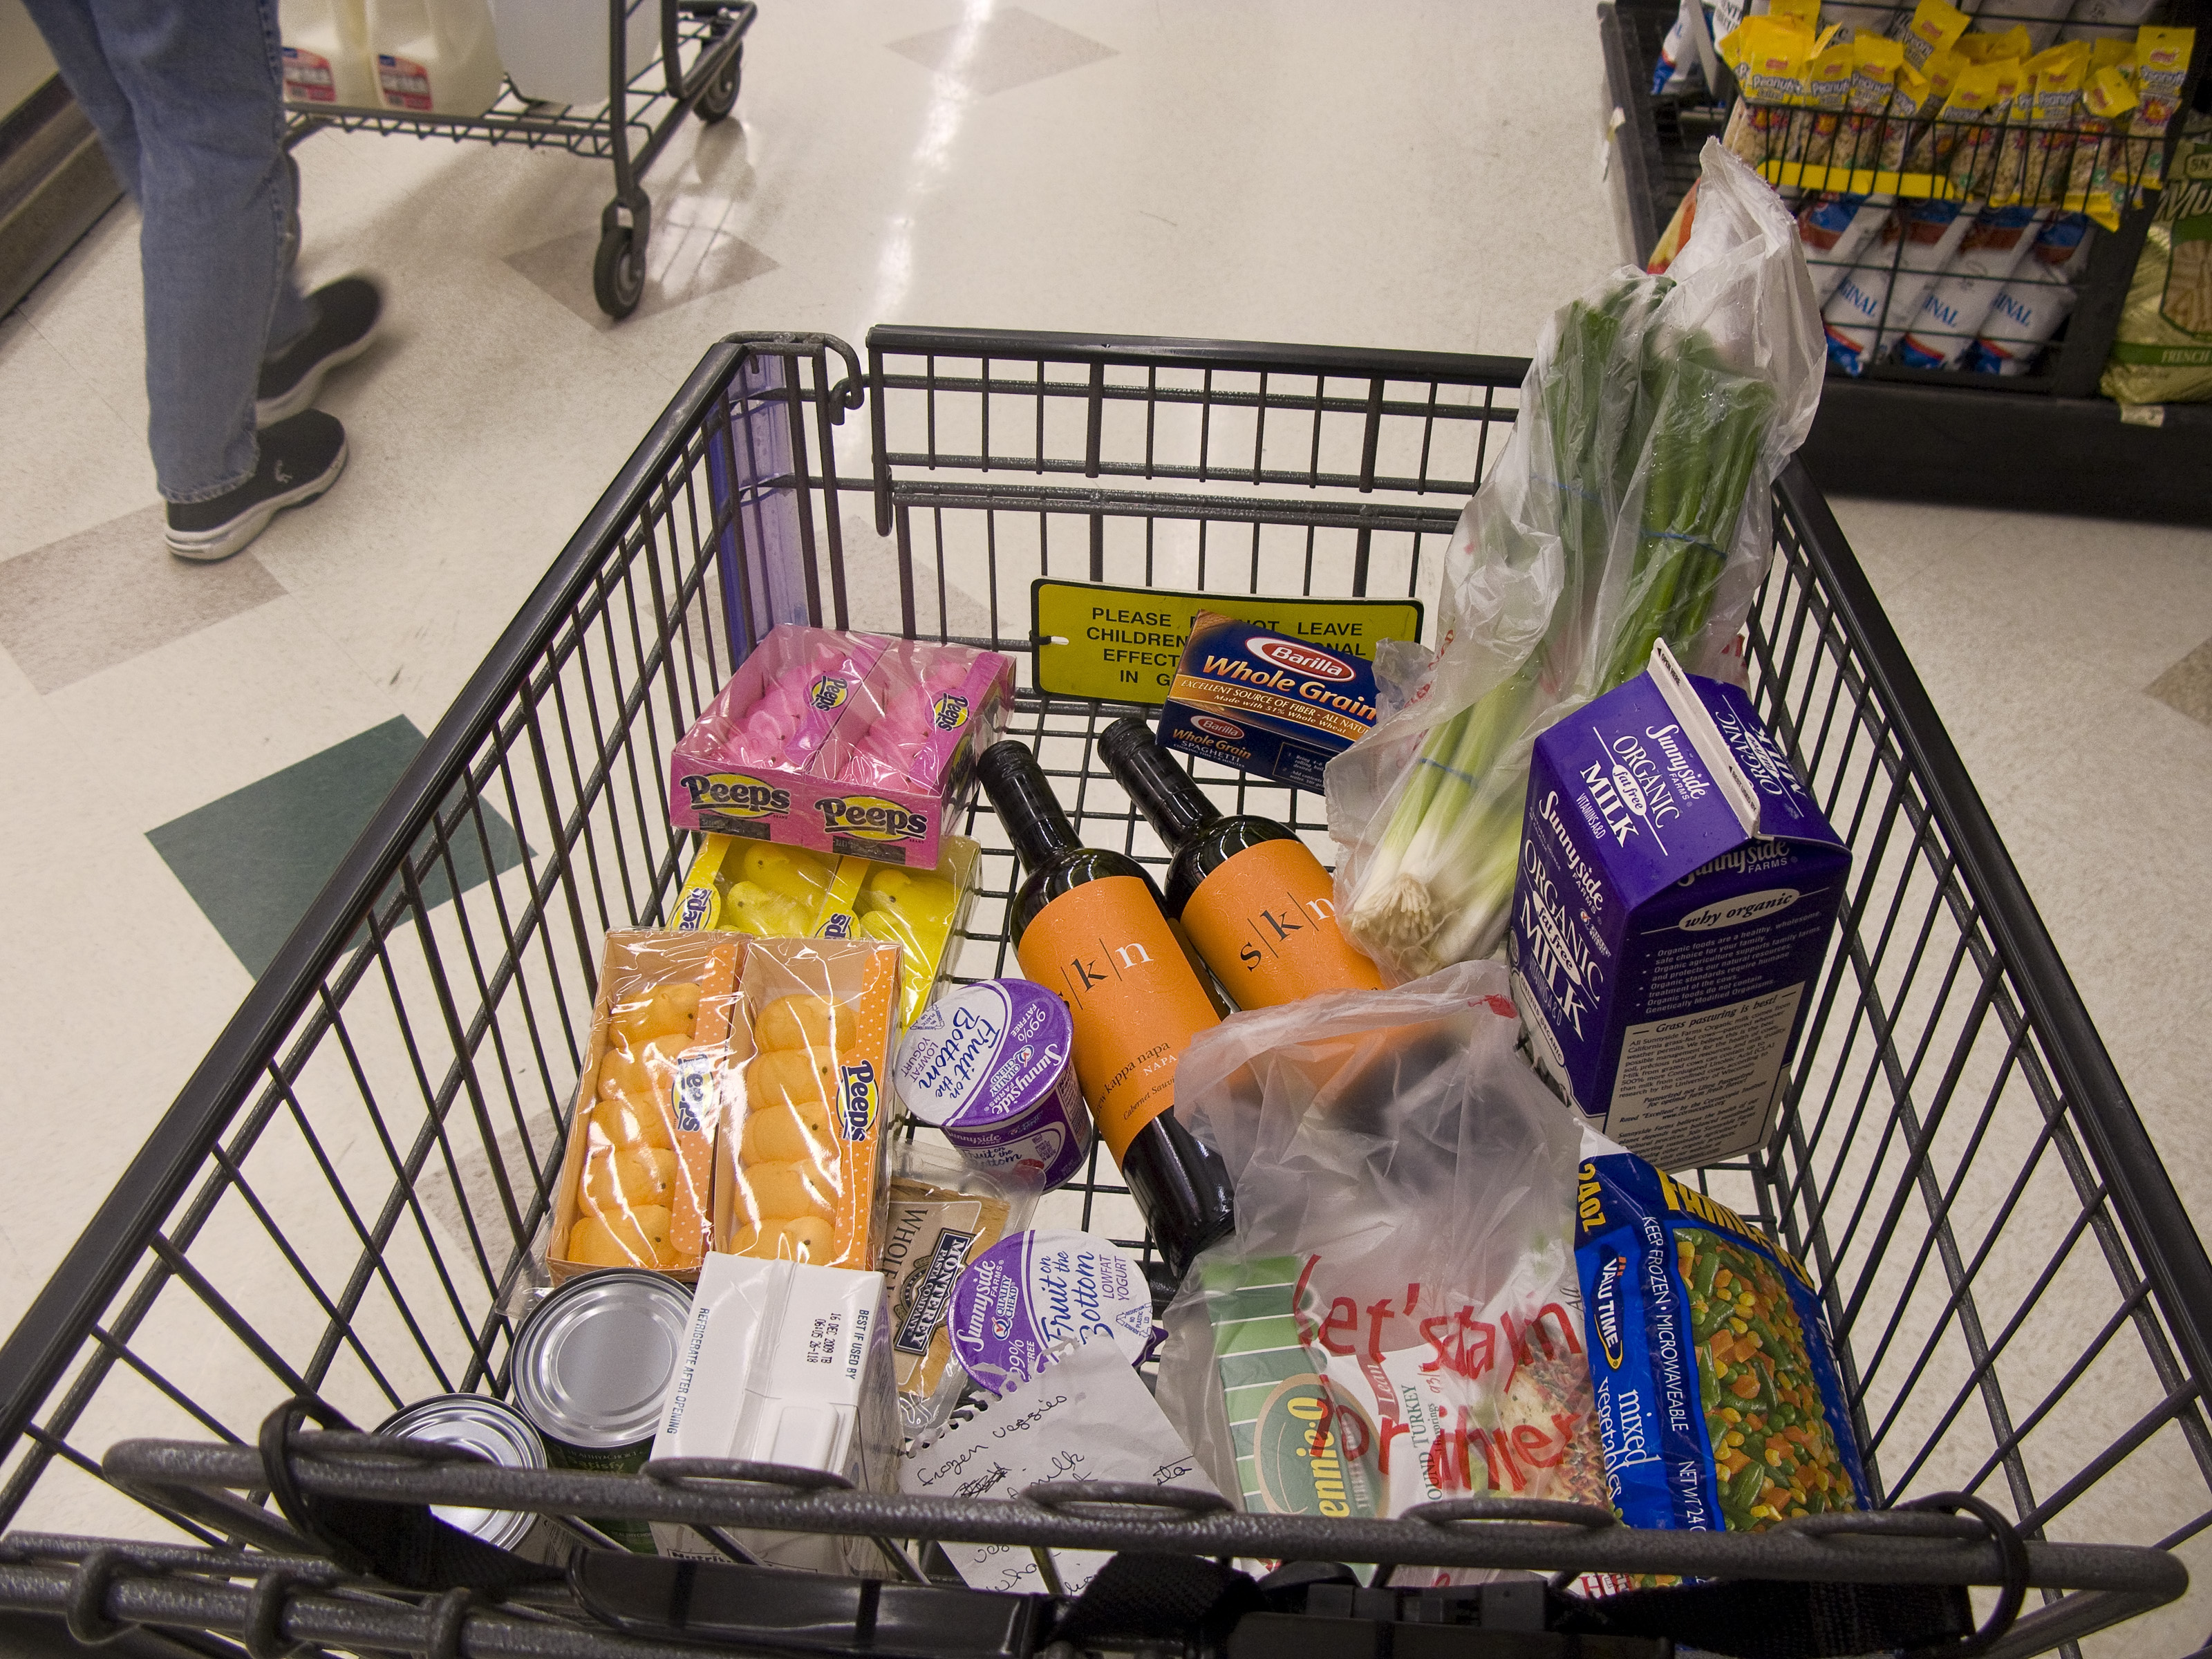
meal, shopping, trolly, room, peeps, art, supermarket, belair, sacramento, shoppingcart, shopping cart